Zoolander 2

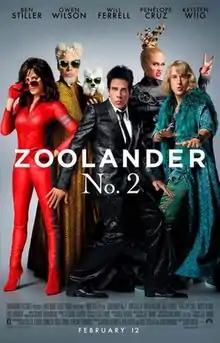
Theatrical release poster

Zoolander 2 (promoted as Zoolander No. 2) is a 2016 American action comedy film co-produced and directed by Ben Stiller who wrote the script alongside Justin Theroux, John Hamburg, and Nicholas Stoller. The sequel to the 2001 film "Zoolander", the film stars most of the principal cast members from the previous film reprising their roles such as Stiller, Owen Wilson, Will Ferrell, Christine Taylor, Milla Jovovich, Nathan Lee Graham, Theroux, Billy Zane, Tommy Hilfiger, and Jerry Stiller (in his final film), while Alexander Skarsgård and Andy Dick also returned in different roles. New cast members include Penélope Cruz, Kristen Wiig and Fred Armisen.